Dioceses of the Church of the East after 1552

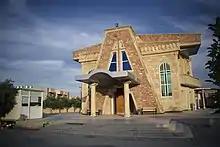
Cathedral of Saint John the Baptist in Ankawa: The Patriarchal see of the Assyrian Church of the East.

During the First World War (1914-1918), ecclesiastical structure of the Assyrian Church of the East was severely disrupted. The following period was characterised by the decline of the traditional dioceses in Mesopotamia and the creation of new dioceses for the Assyrian and Chaldean diasporas.